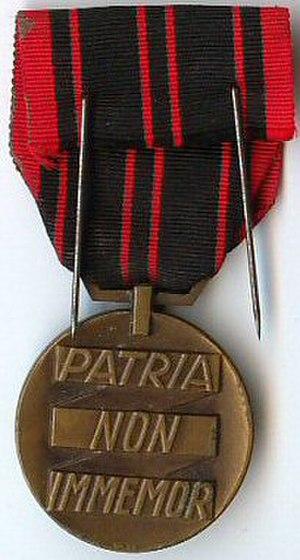
Médaille de la Résistance, revers (France)
La médaille de la Résistance française est une décoration française instituée, à Londres, par ordonnance du 9 février 1943 du général de Gaulle, chef de la France combattante. Son objet était de « reconnaître les actes remarquables de foi et de courage qui, en France, dans l'Empire et à l'étranger, auront contribué à la Résistance du peuple français contre l'ennemi et contre ses complices depuis le 18 juin 1940. » C'est la seconde, et seule autre, décoration créée, après l'ordre de la Libération, pendant la Seconde Guerre mondiale, par le général de Gaulle.